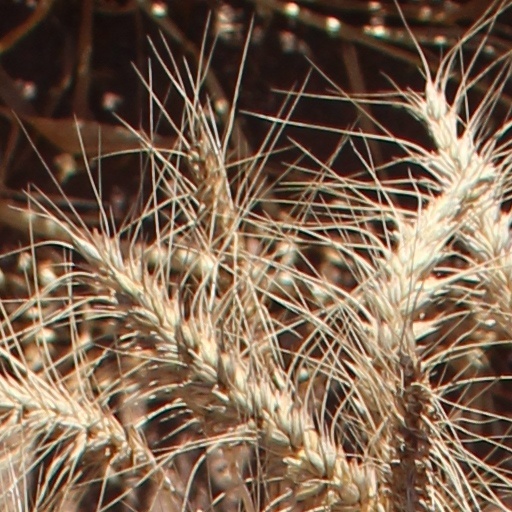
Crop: wheat